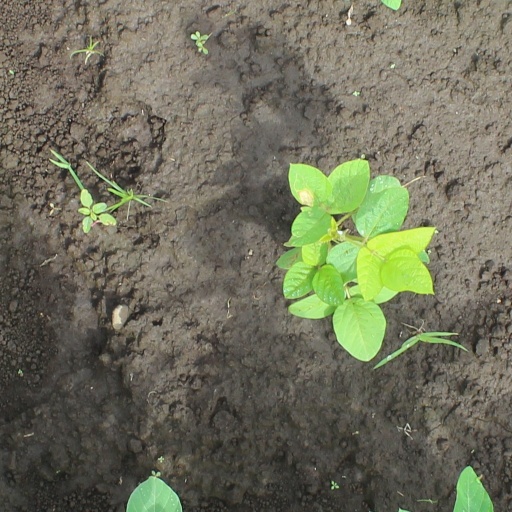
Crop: soybean